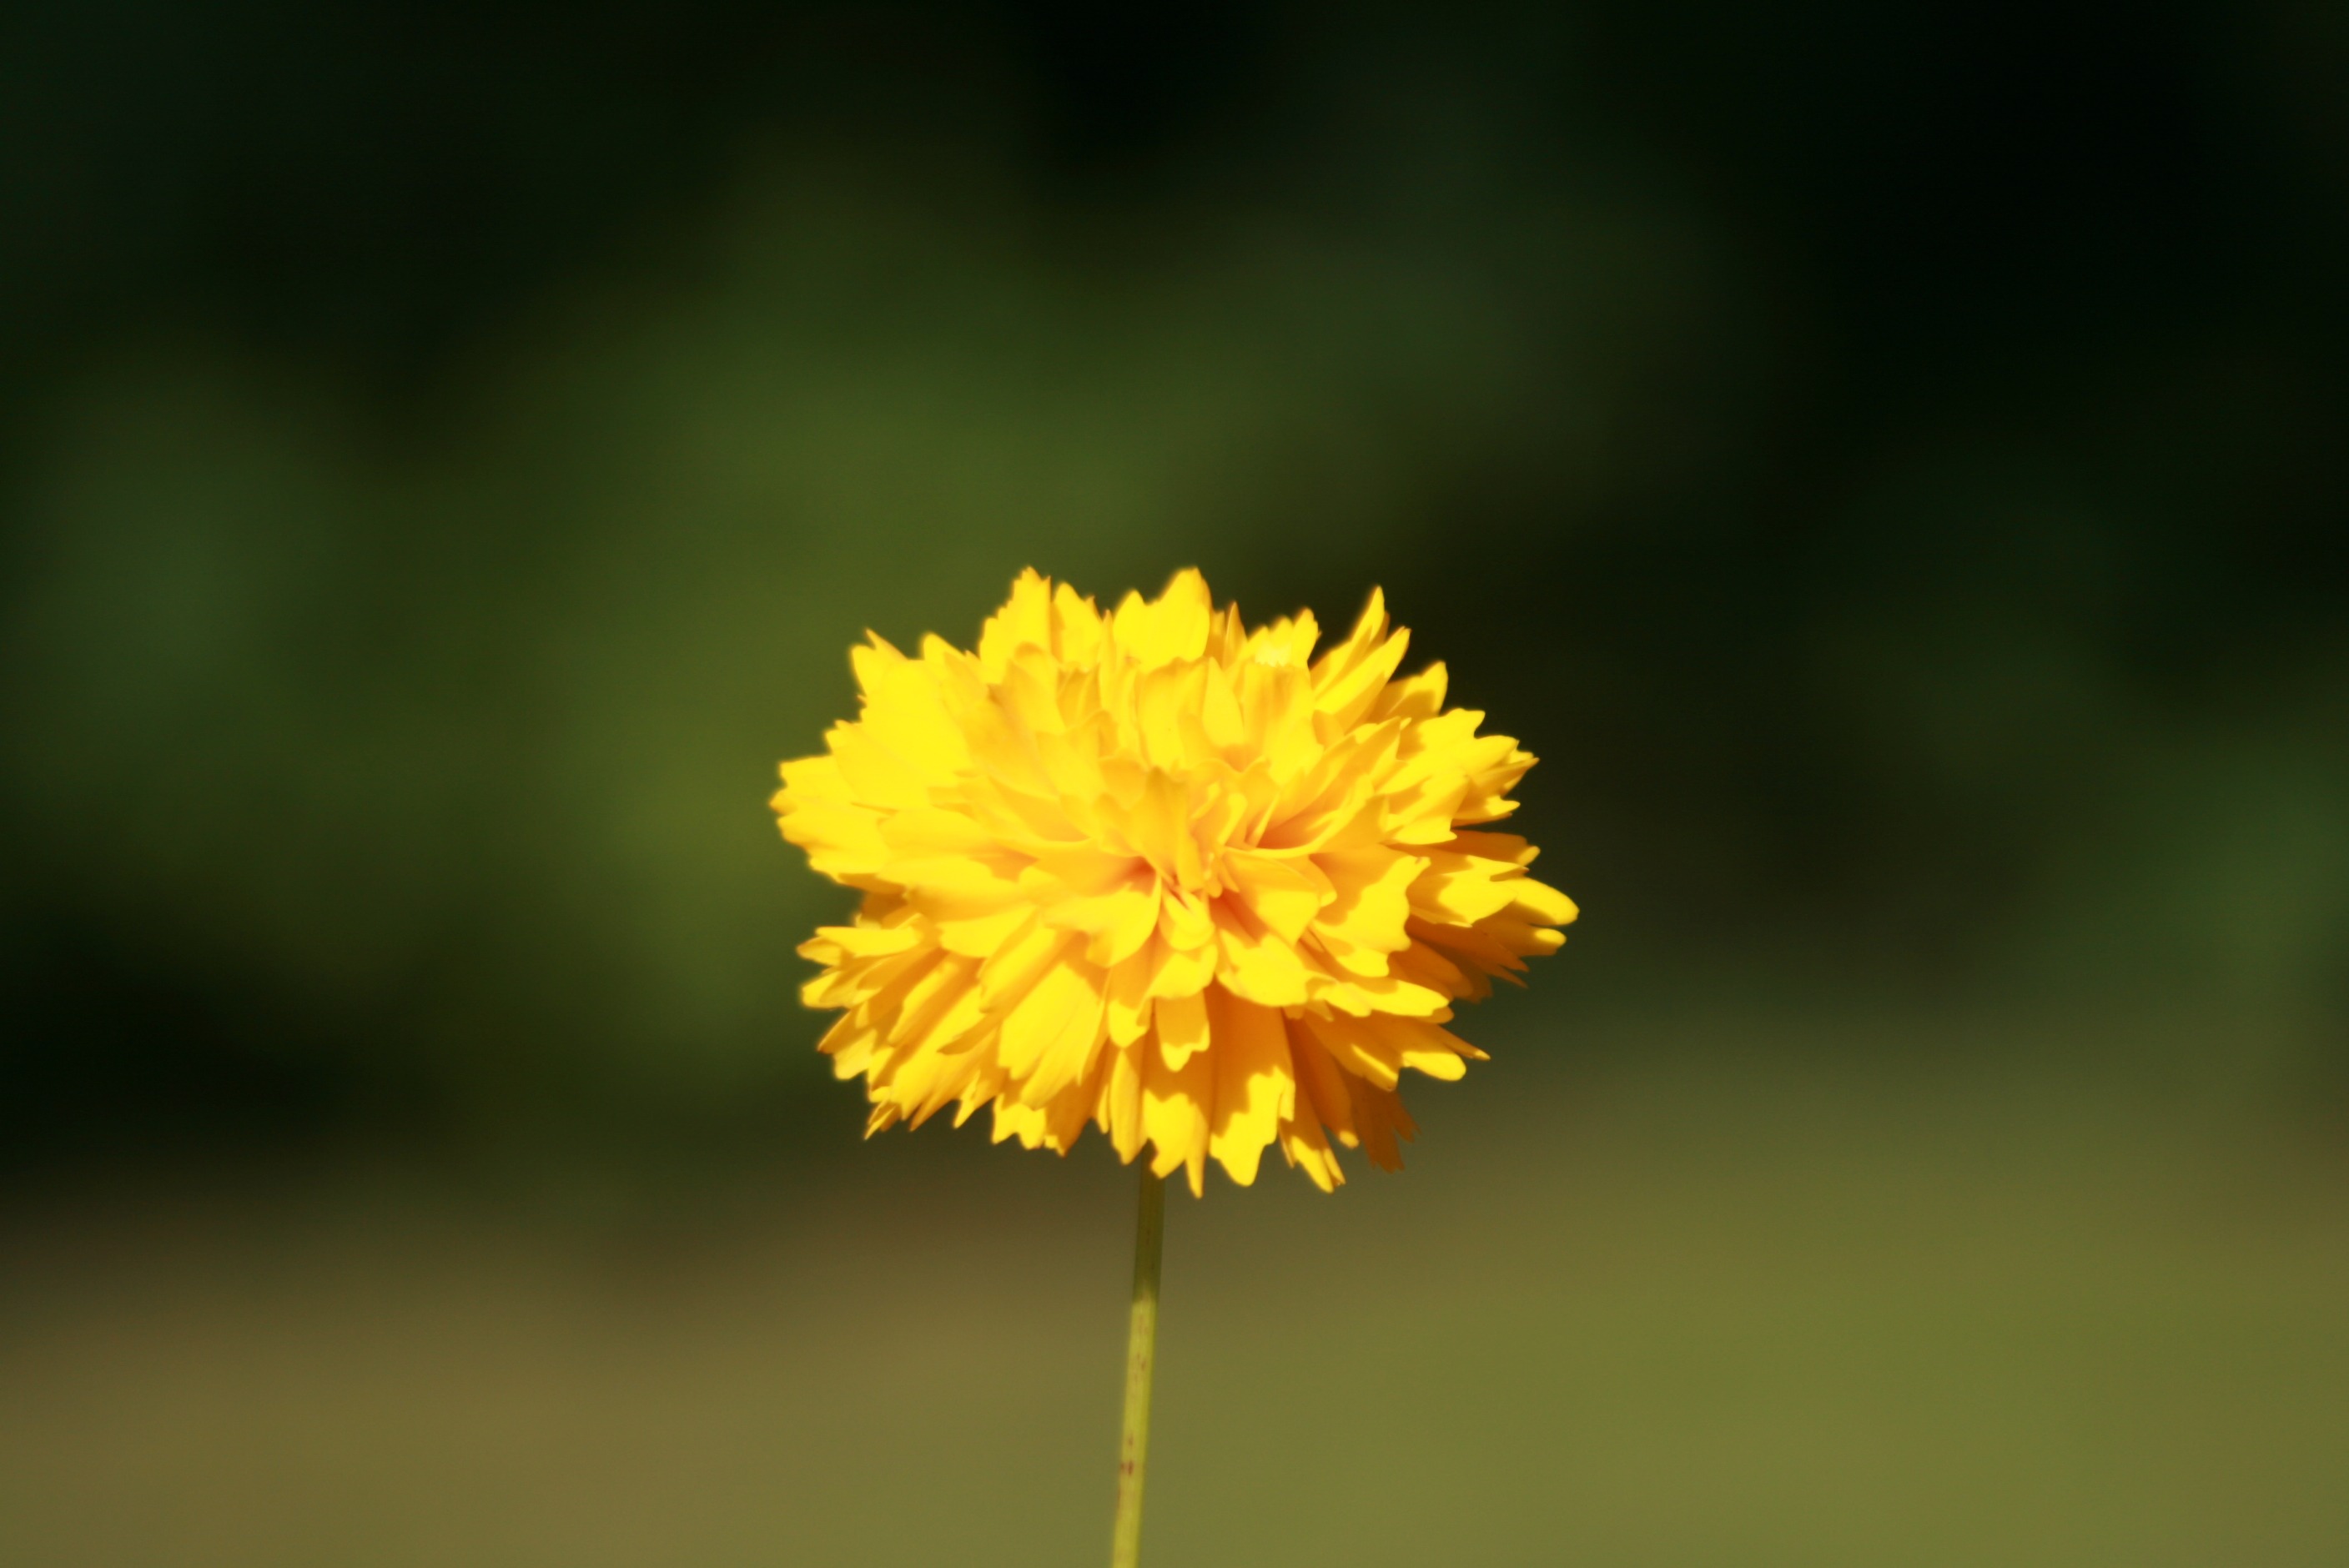
blossom, plant, meadow, dandelion, sunlight, flower, petal, bloom, pollen, spring, yellow, flora, wildflower, flowers, close up, macro photography, daisy family, plant stem, computer wallpaper, flatweed, sow thistles